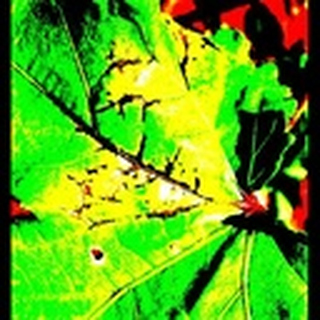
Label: cotton_bacterial_blight